Barbara Arnott

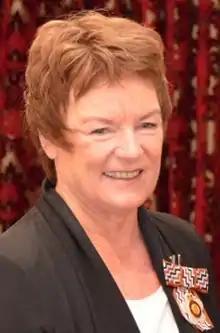
Arnott in 2014

Barbara Wendy Arnott (née Barron, born 1950) is a New Zealand politician. She served as the 18th mayor of Napier between 2001 and 2013, and was the first female mayor of the city.